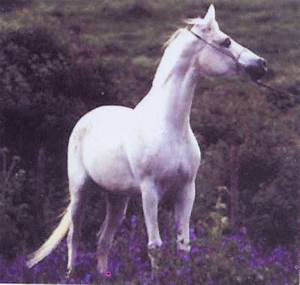
Label: cavallo